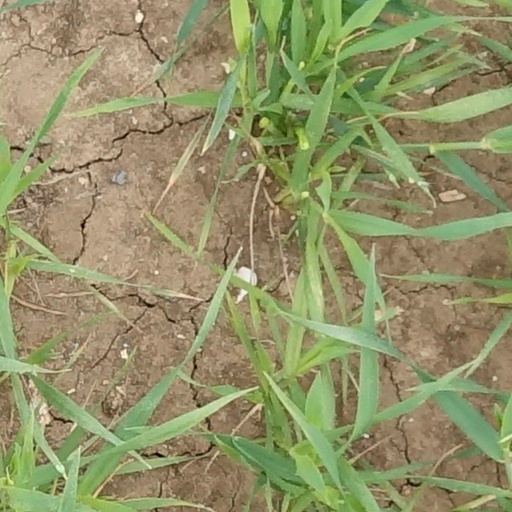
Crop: wheat